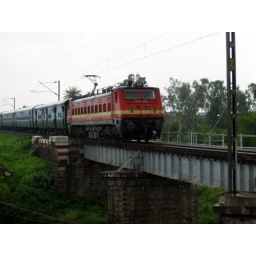
wap-4 #22606 of LGD on patra river bridge in Bhopal